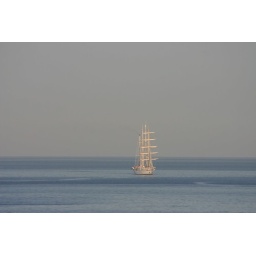
A lone ship or boat near Corfu